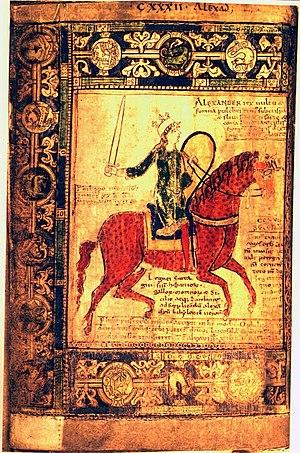
Alexandre le Grand qui bénéficie à travers l'histoire, les cultures et les religions d'une grande postérité, a été le sujet de très nombreuses œuvres d'art de l'Antiquité jusqu'à nos jours, faisant de lui l'une des principales figures politiques dans l'art occidental. La plupart des œuvres contemporaines ou originales ont disparu, même si de nombreuses copies ont été réalisées à l'époque romaine, particulièrement dans le domaine de la sculpture. Au Moyen Âge, dans la lignée du Roman d'Alexandre, l'épopée d'Alexandre s'incarnent dans de nombreuses publications littéraires pour devenir l'un des mythes les plus diffusés dans le temps et dans l'espace. À l'époque moderne, Alexandre est un thème privilégié dans la peinture. De nos jours il fait partie de la culture populaire en tant que sujet de romans historiques, de chansons ou de jeux vidéo.